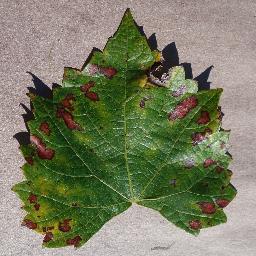
Label: Grape___Esca_(Black_Measles)